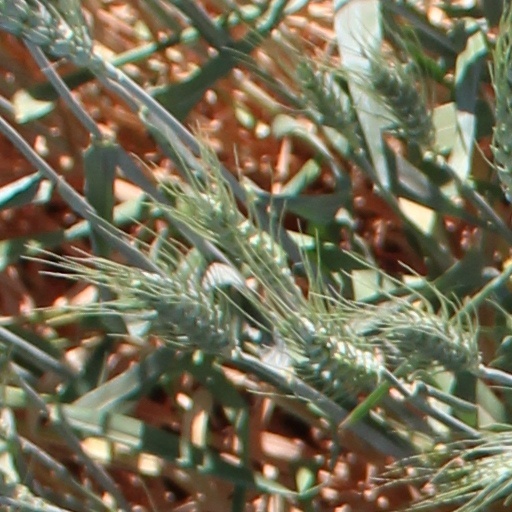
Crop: wheat